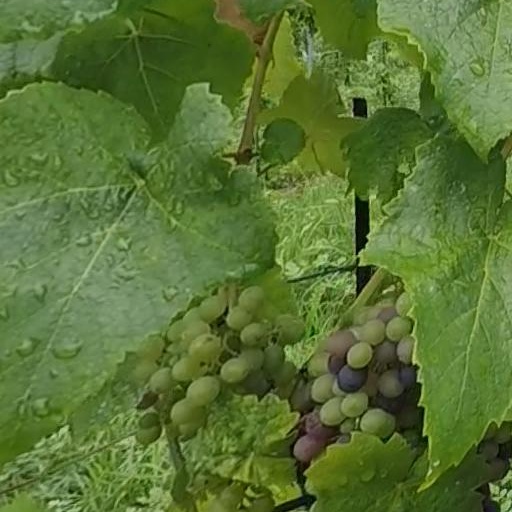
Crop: grape